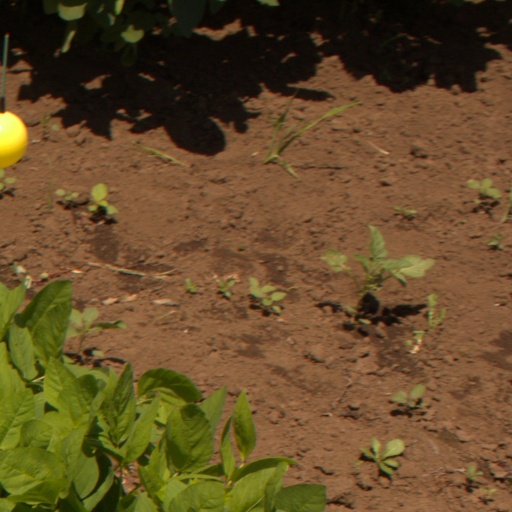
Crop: soybean